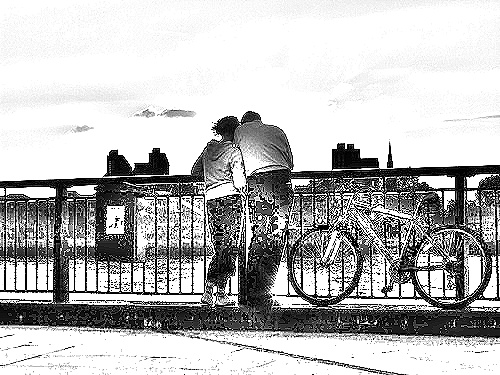
Portrait style: Sketch Portrait